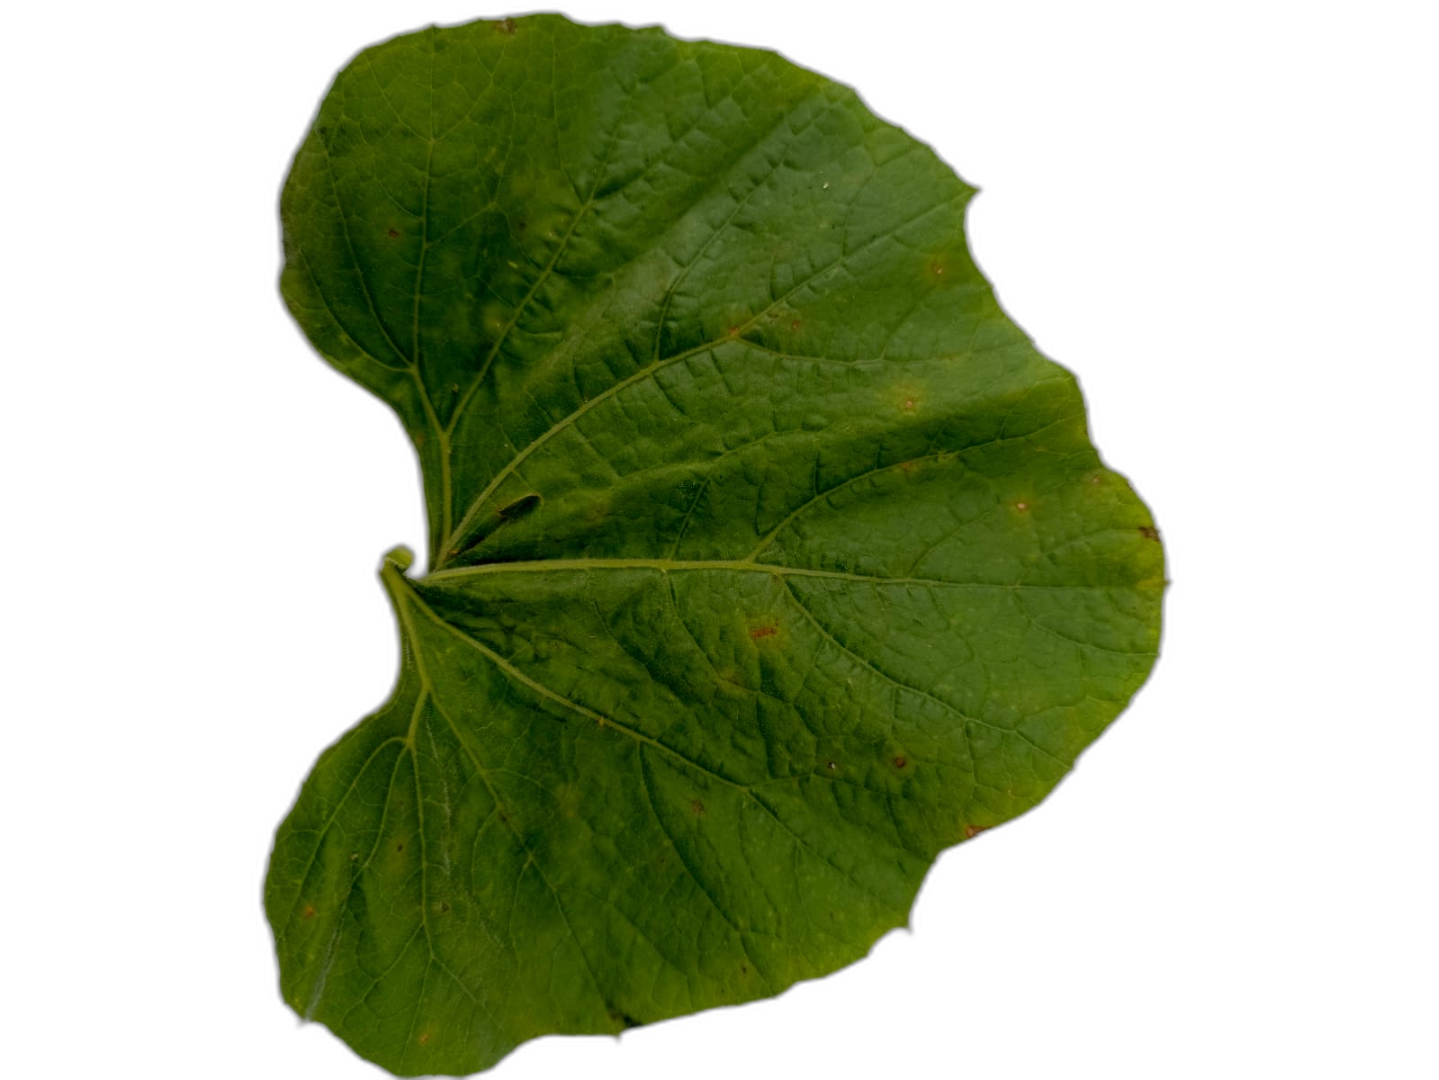
Crop: Bottle Gourd
Label: Early_Alternaria_Leaf_Blight